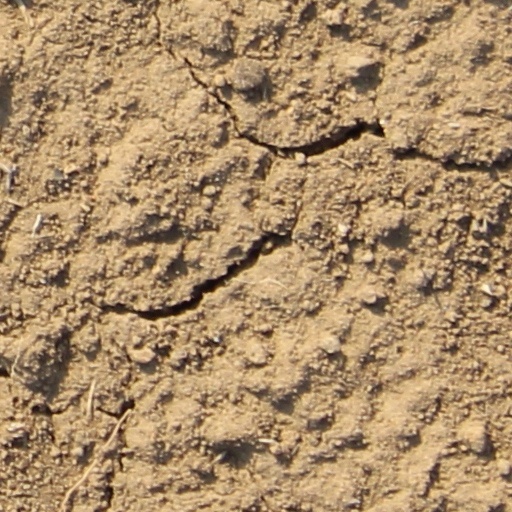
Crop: wheat